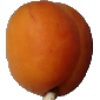
Label: Apricot 1